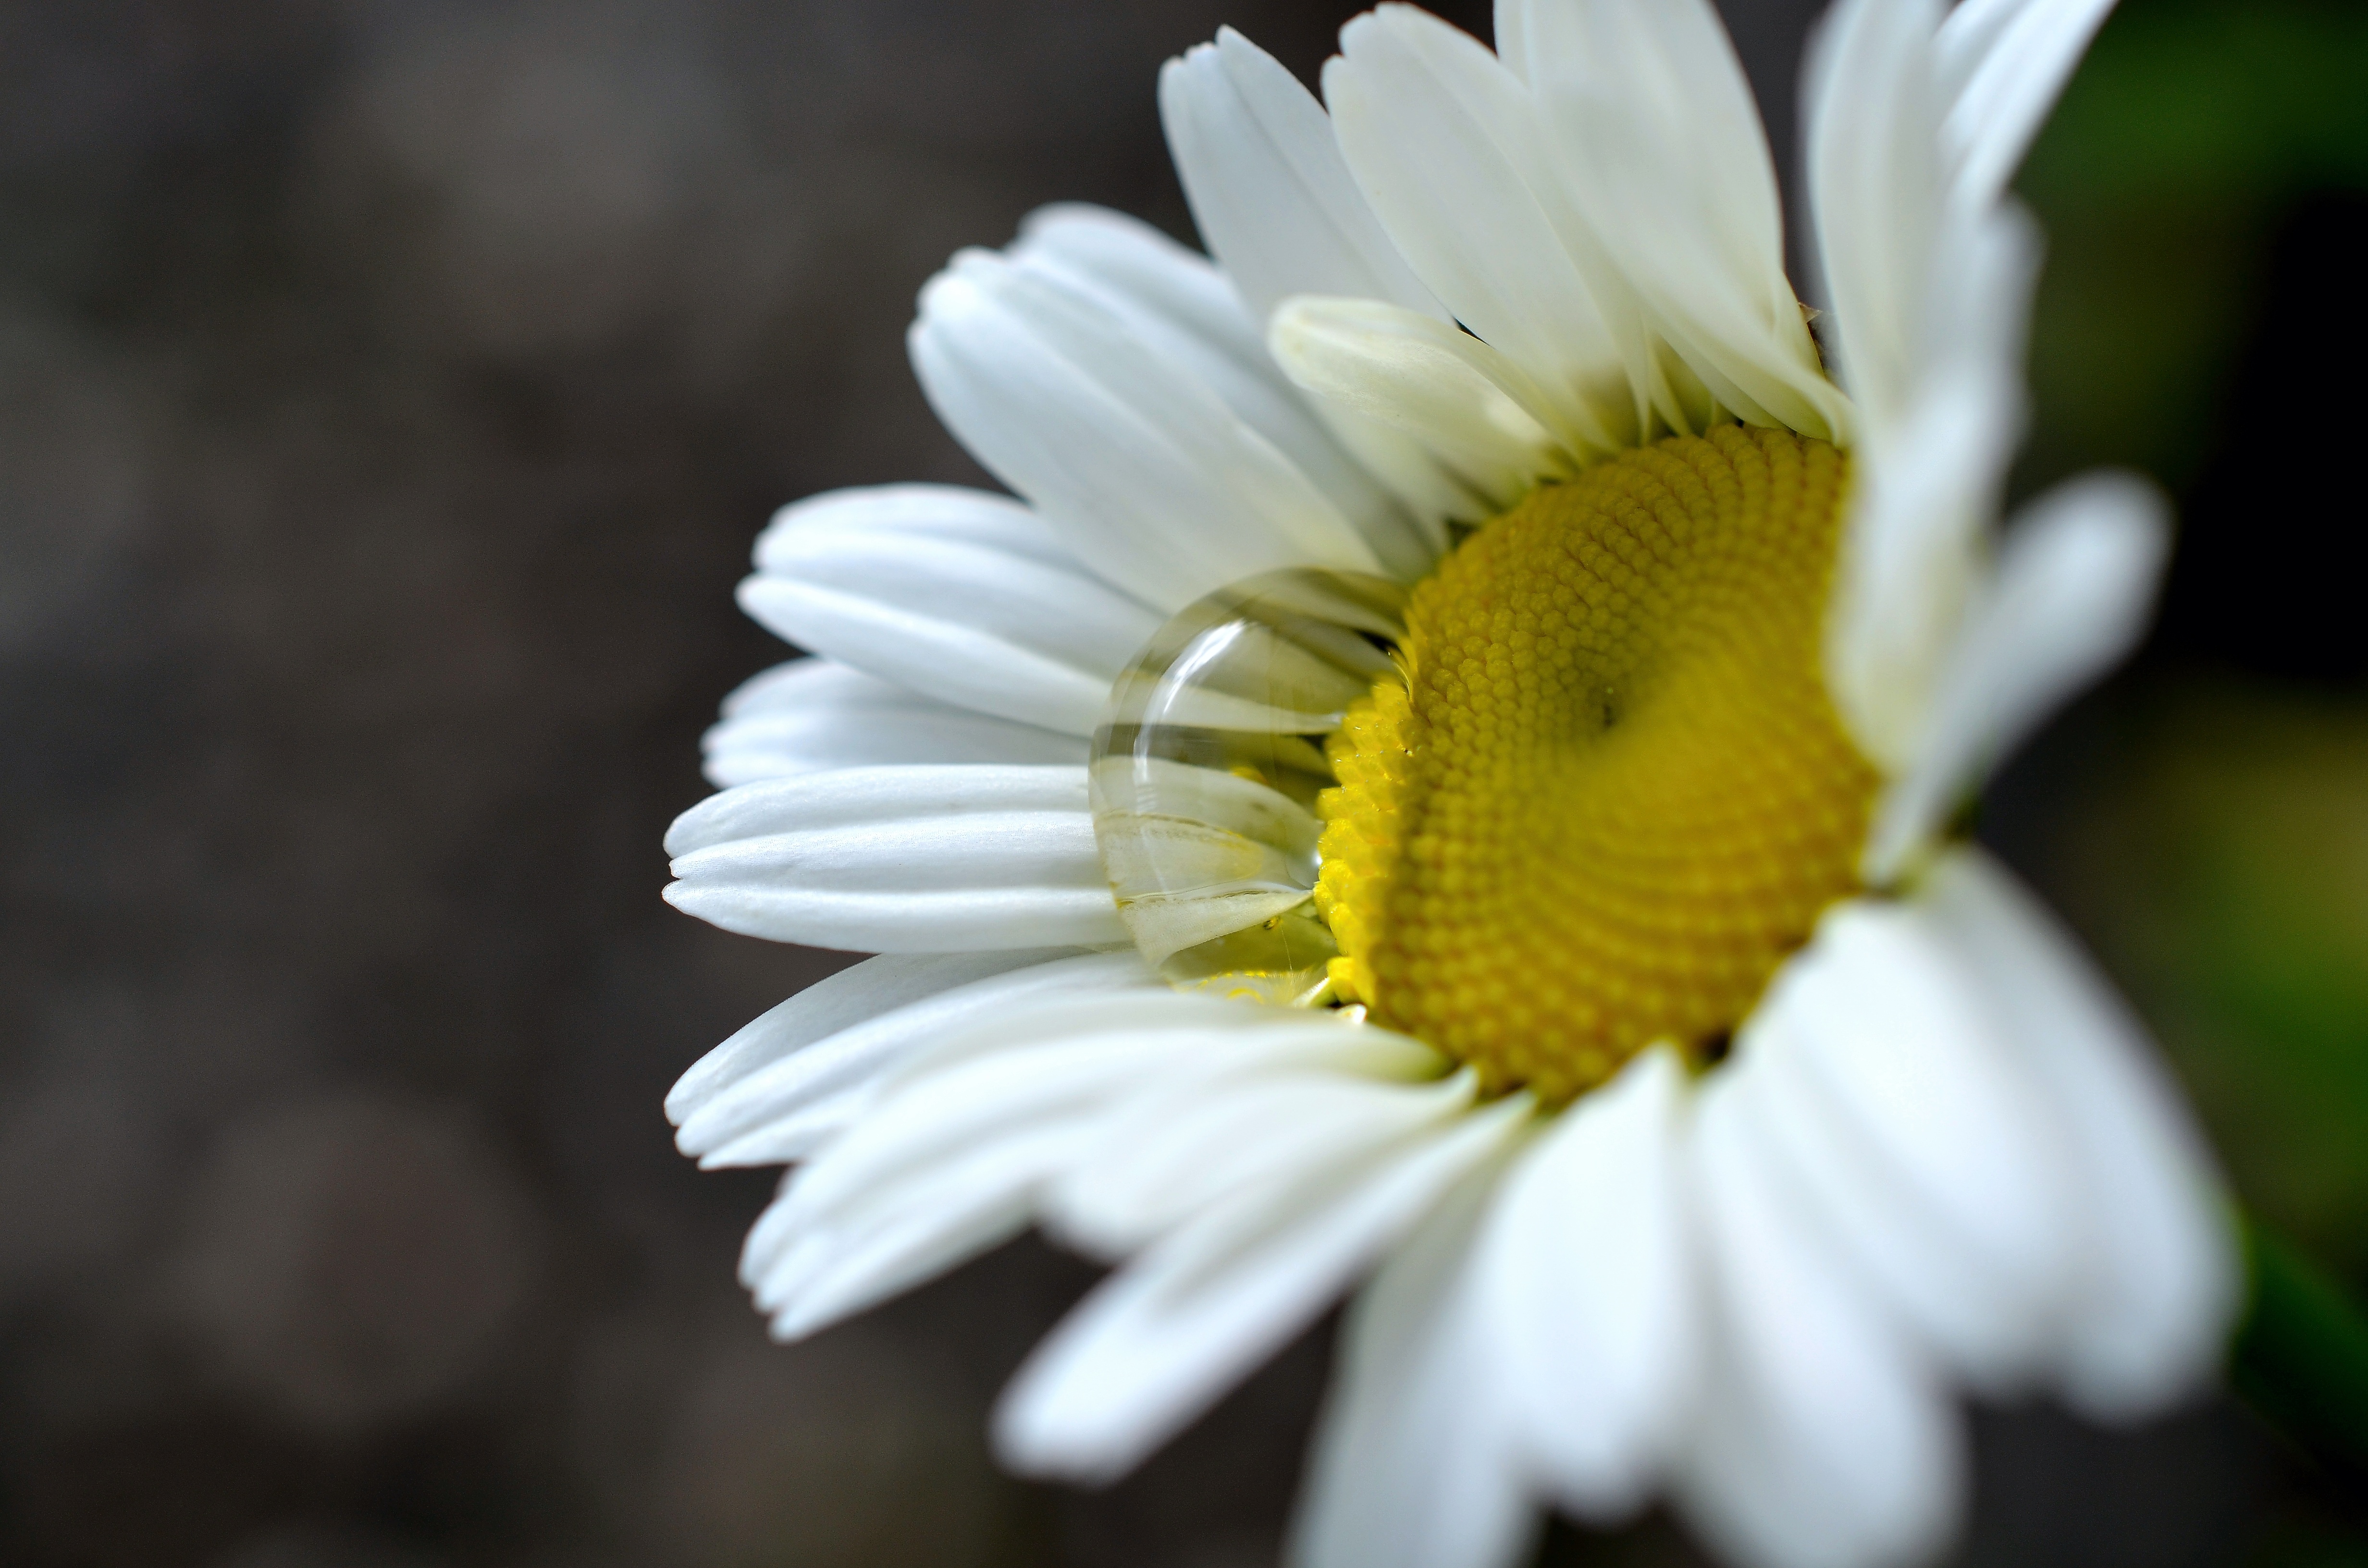
nature, blossom, plant, white, photography, flower, petal, daisy, fresh, botany, yellow, flora, drip, wildflower, close up, marguerite, macro photography, garden plant, flowering plant, daisy family, oxeye daisy, plant stem, land plant, chamaemelum nobile